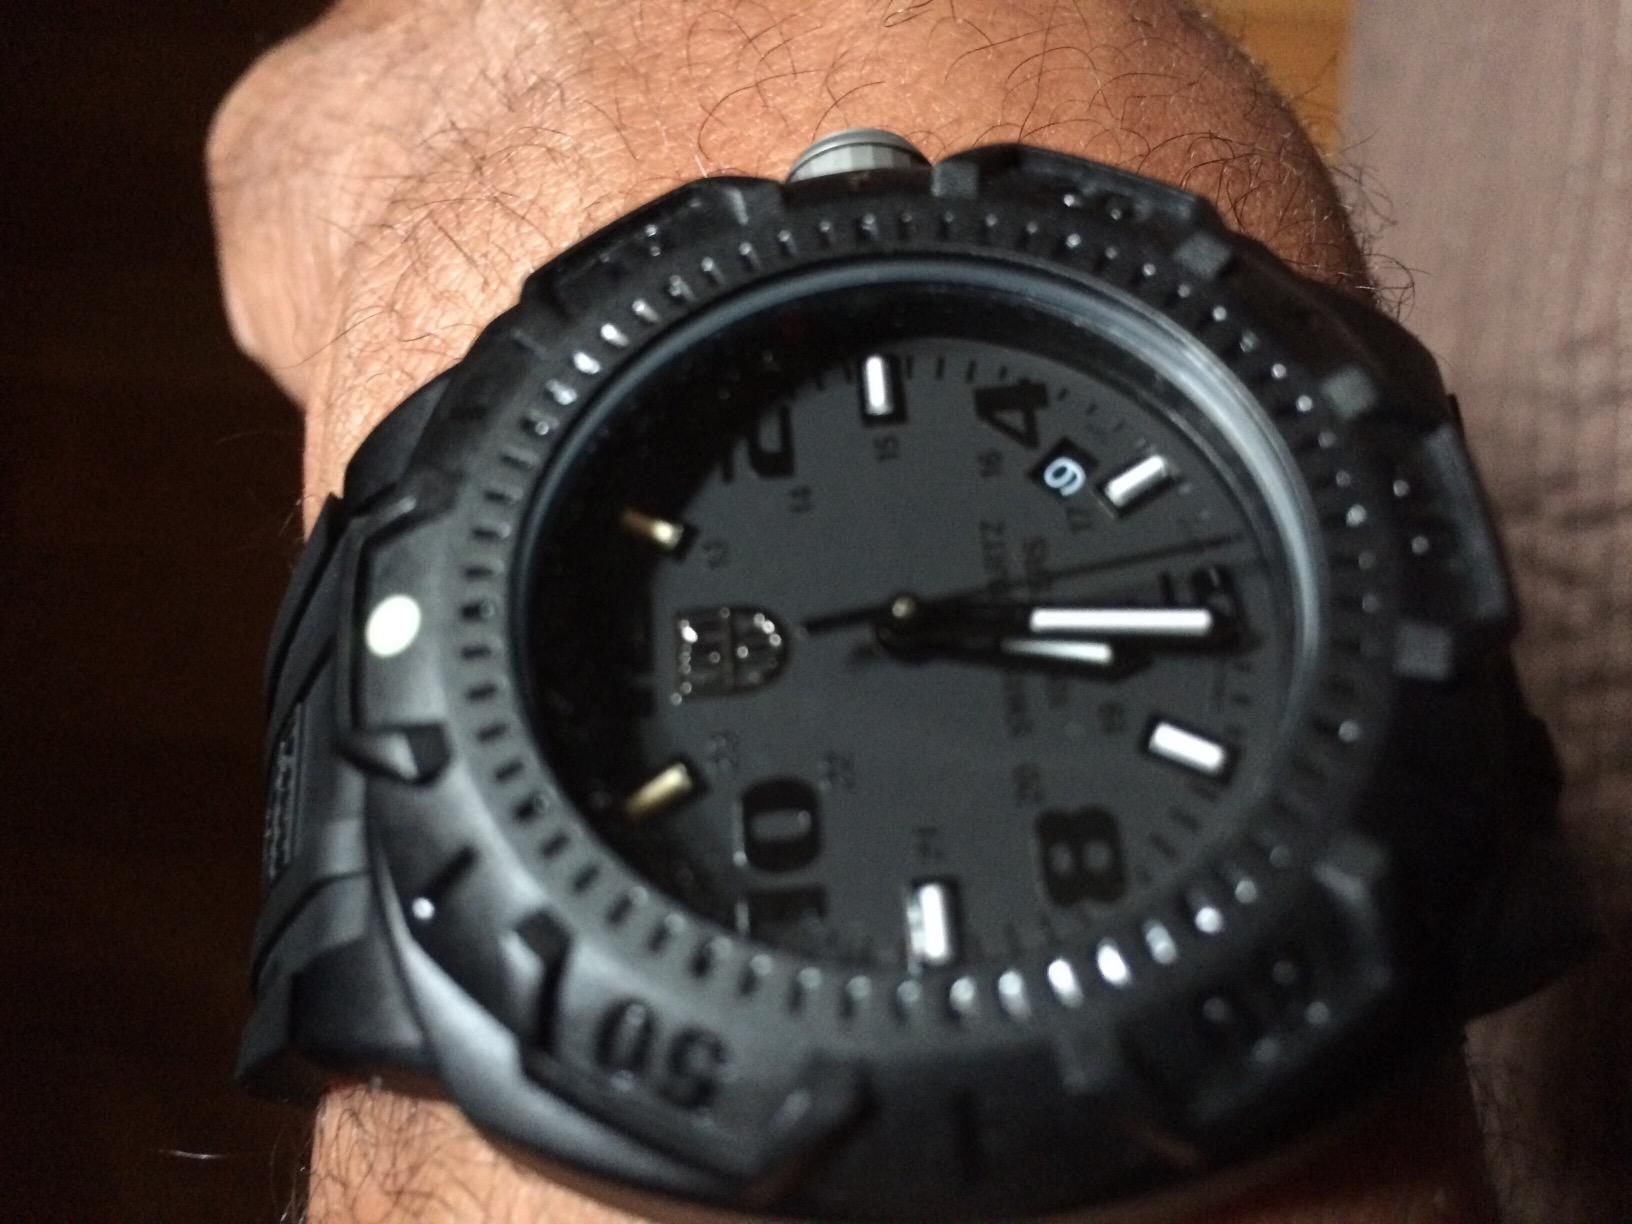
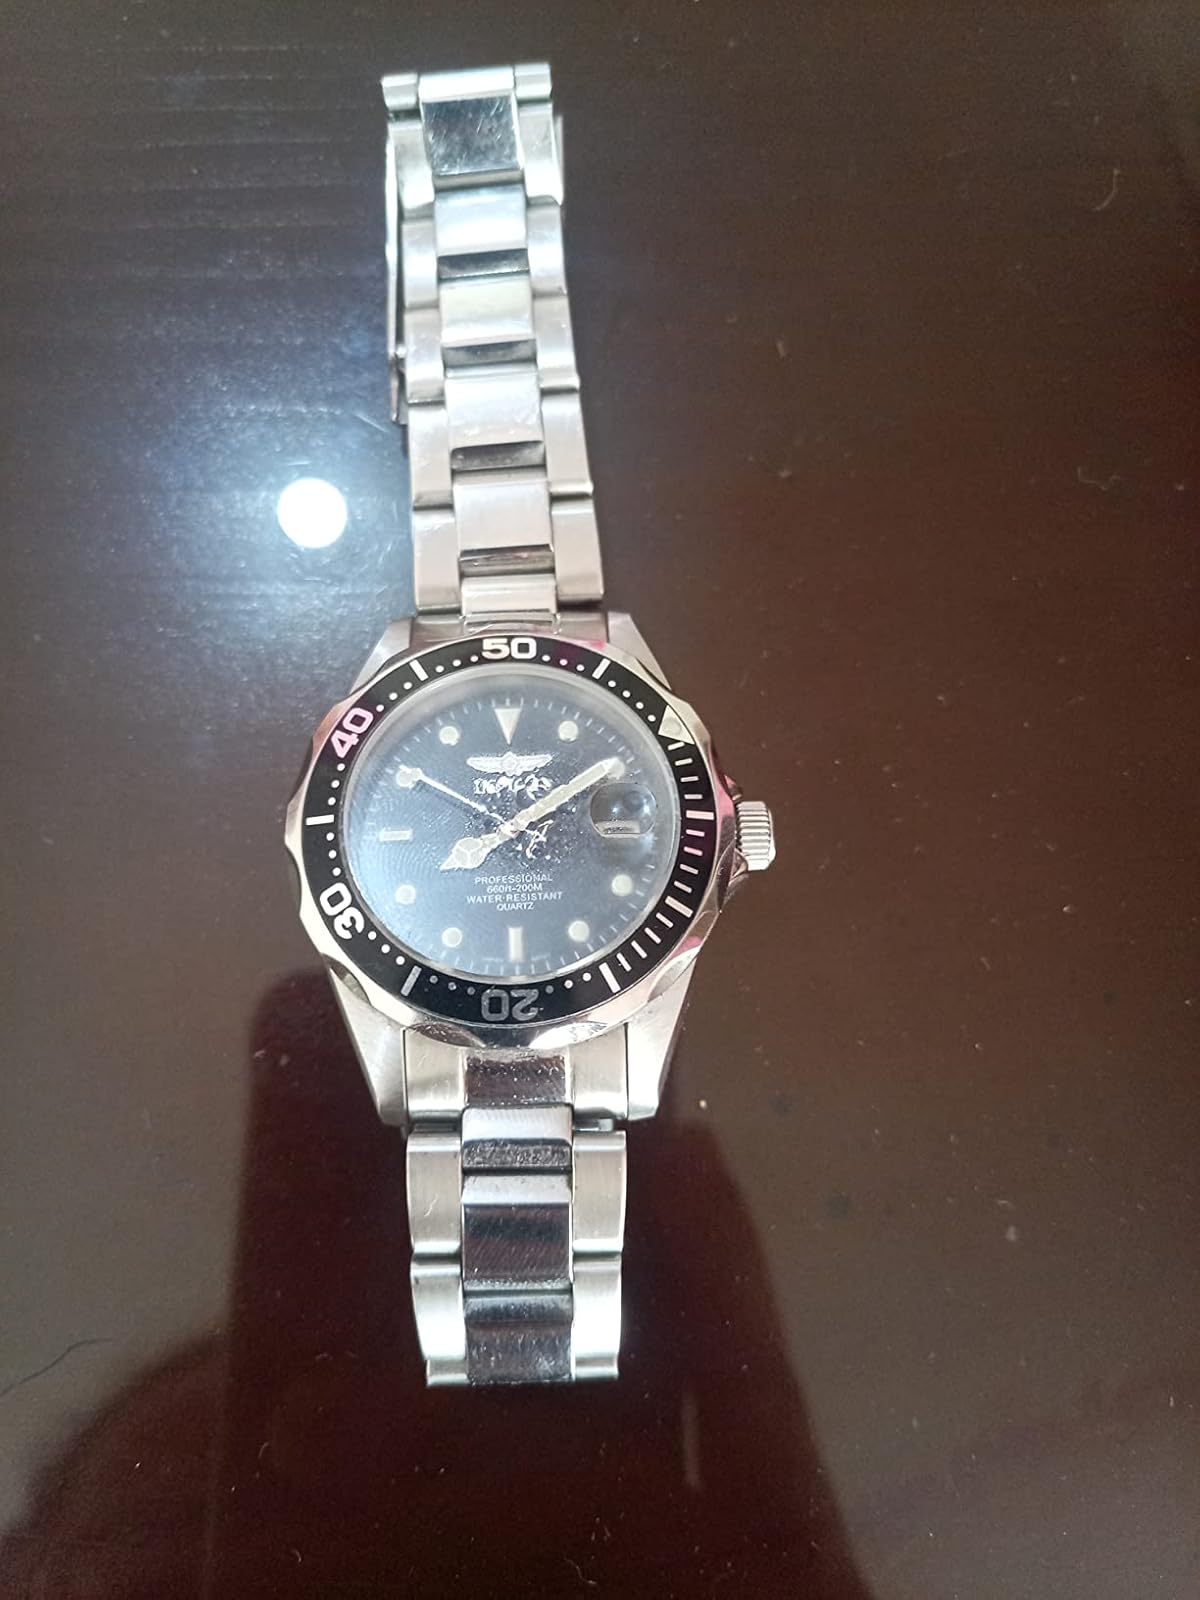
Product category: accessories_watch
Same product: no